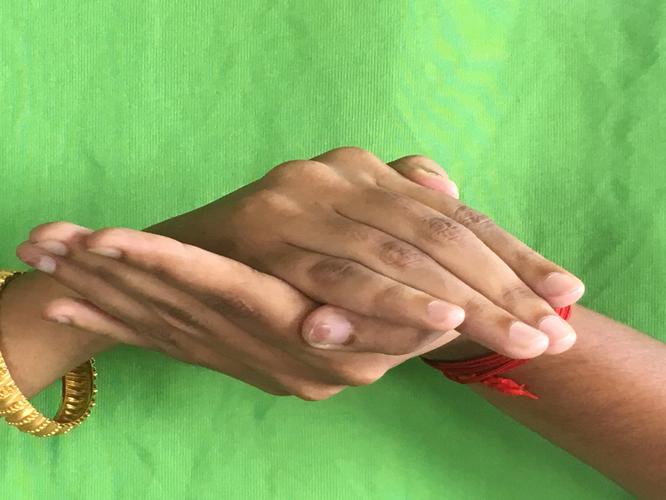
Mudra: Samputa
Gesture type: double_hand